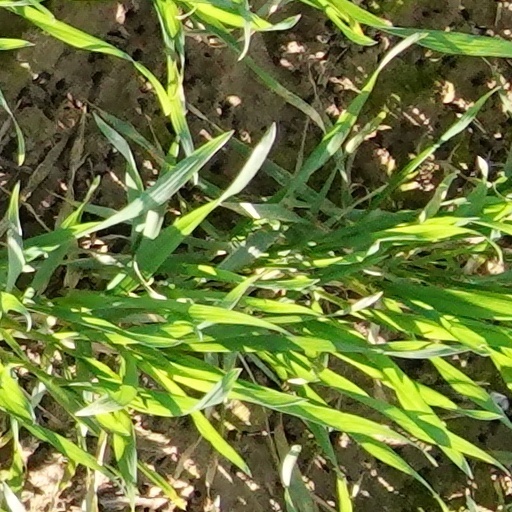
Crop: wheat